Homer

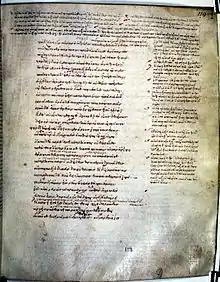
Part of an eleventh-century manuscript, "the Townley Homer". The writings on the top and right side are scholia.

The study of Homer is one of the oldest topics in scholarship, dating back to antiquity. Nonetheless, the aims of Homeric studies have changed throughout the millennia. The earliest preserved comments on Homer concern his treatment of the gods, which hostile critics such as the poet Xenophanes of Colophon denounced as immoral. The allegorist Theagenes of Rhegium is said to have defended Homer by arguing that the Homeric poems are allegories. The "Iliad" and the "Odyssey" were widely used as school texts in ancient Greek and Hellenistic cultures. They were the first literary works taught to all students. The "Iliad", particularly its first few books, was far more intently studied than the "Odyssey" during the Hellenistic and Roman periods.